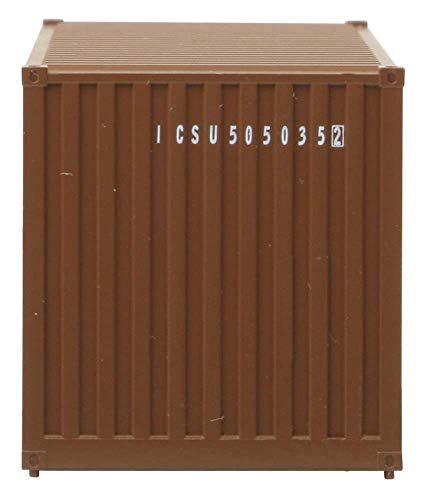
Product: Walthers Scenemaster HO Scale Model of TransAmerica (Brown, red, Blue, White) 20' Corrugated Container with Flat Panel
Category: Toys & Games | Hobbies | Trains & Accessories | Train Cars | Freight Cars
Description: Great Condition.
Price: $10.34
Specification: ProductDimensions:2.8x1.1x1.1inches|ItemWeight:0.64ounces|ShippingWeight:0.64ounces(Viewshippingratesandpolicies)|DomesticShipping:ItemcanbeshippedwithinU.S.|InternationalShipping:ThisitemcanbeshippedtoselectcountriesoutsideoftheU.S.LearnMore|ASIN:B01M686SYX|Itemmodelnumber:949-8017|Manufacturerrecommendedage:14yearsandup